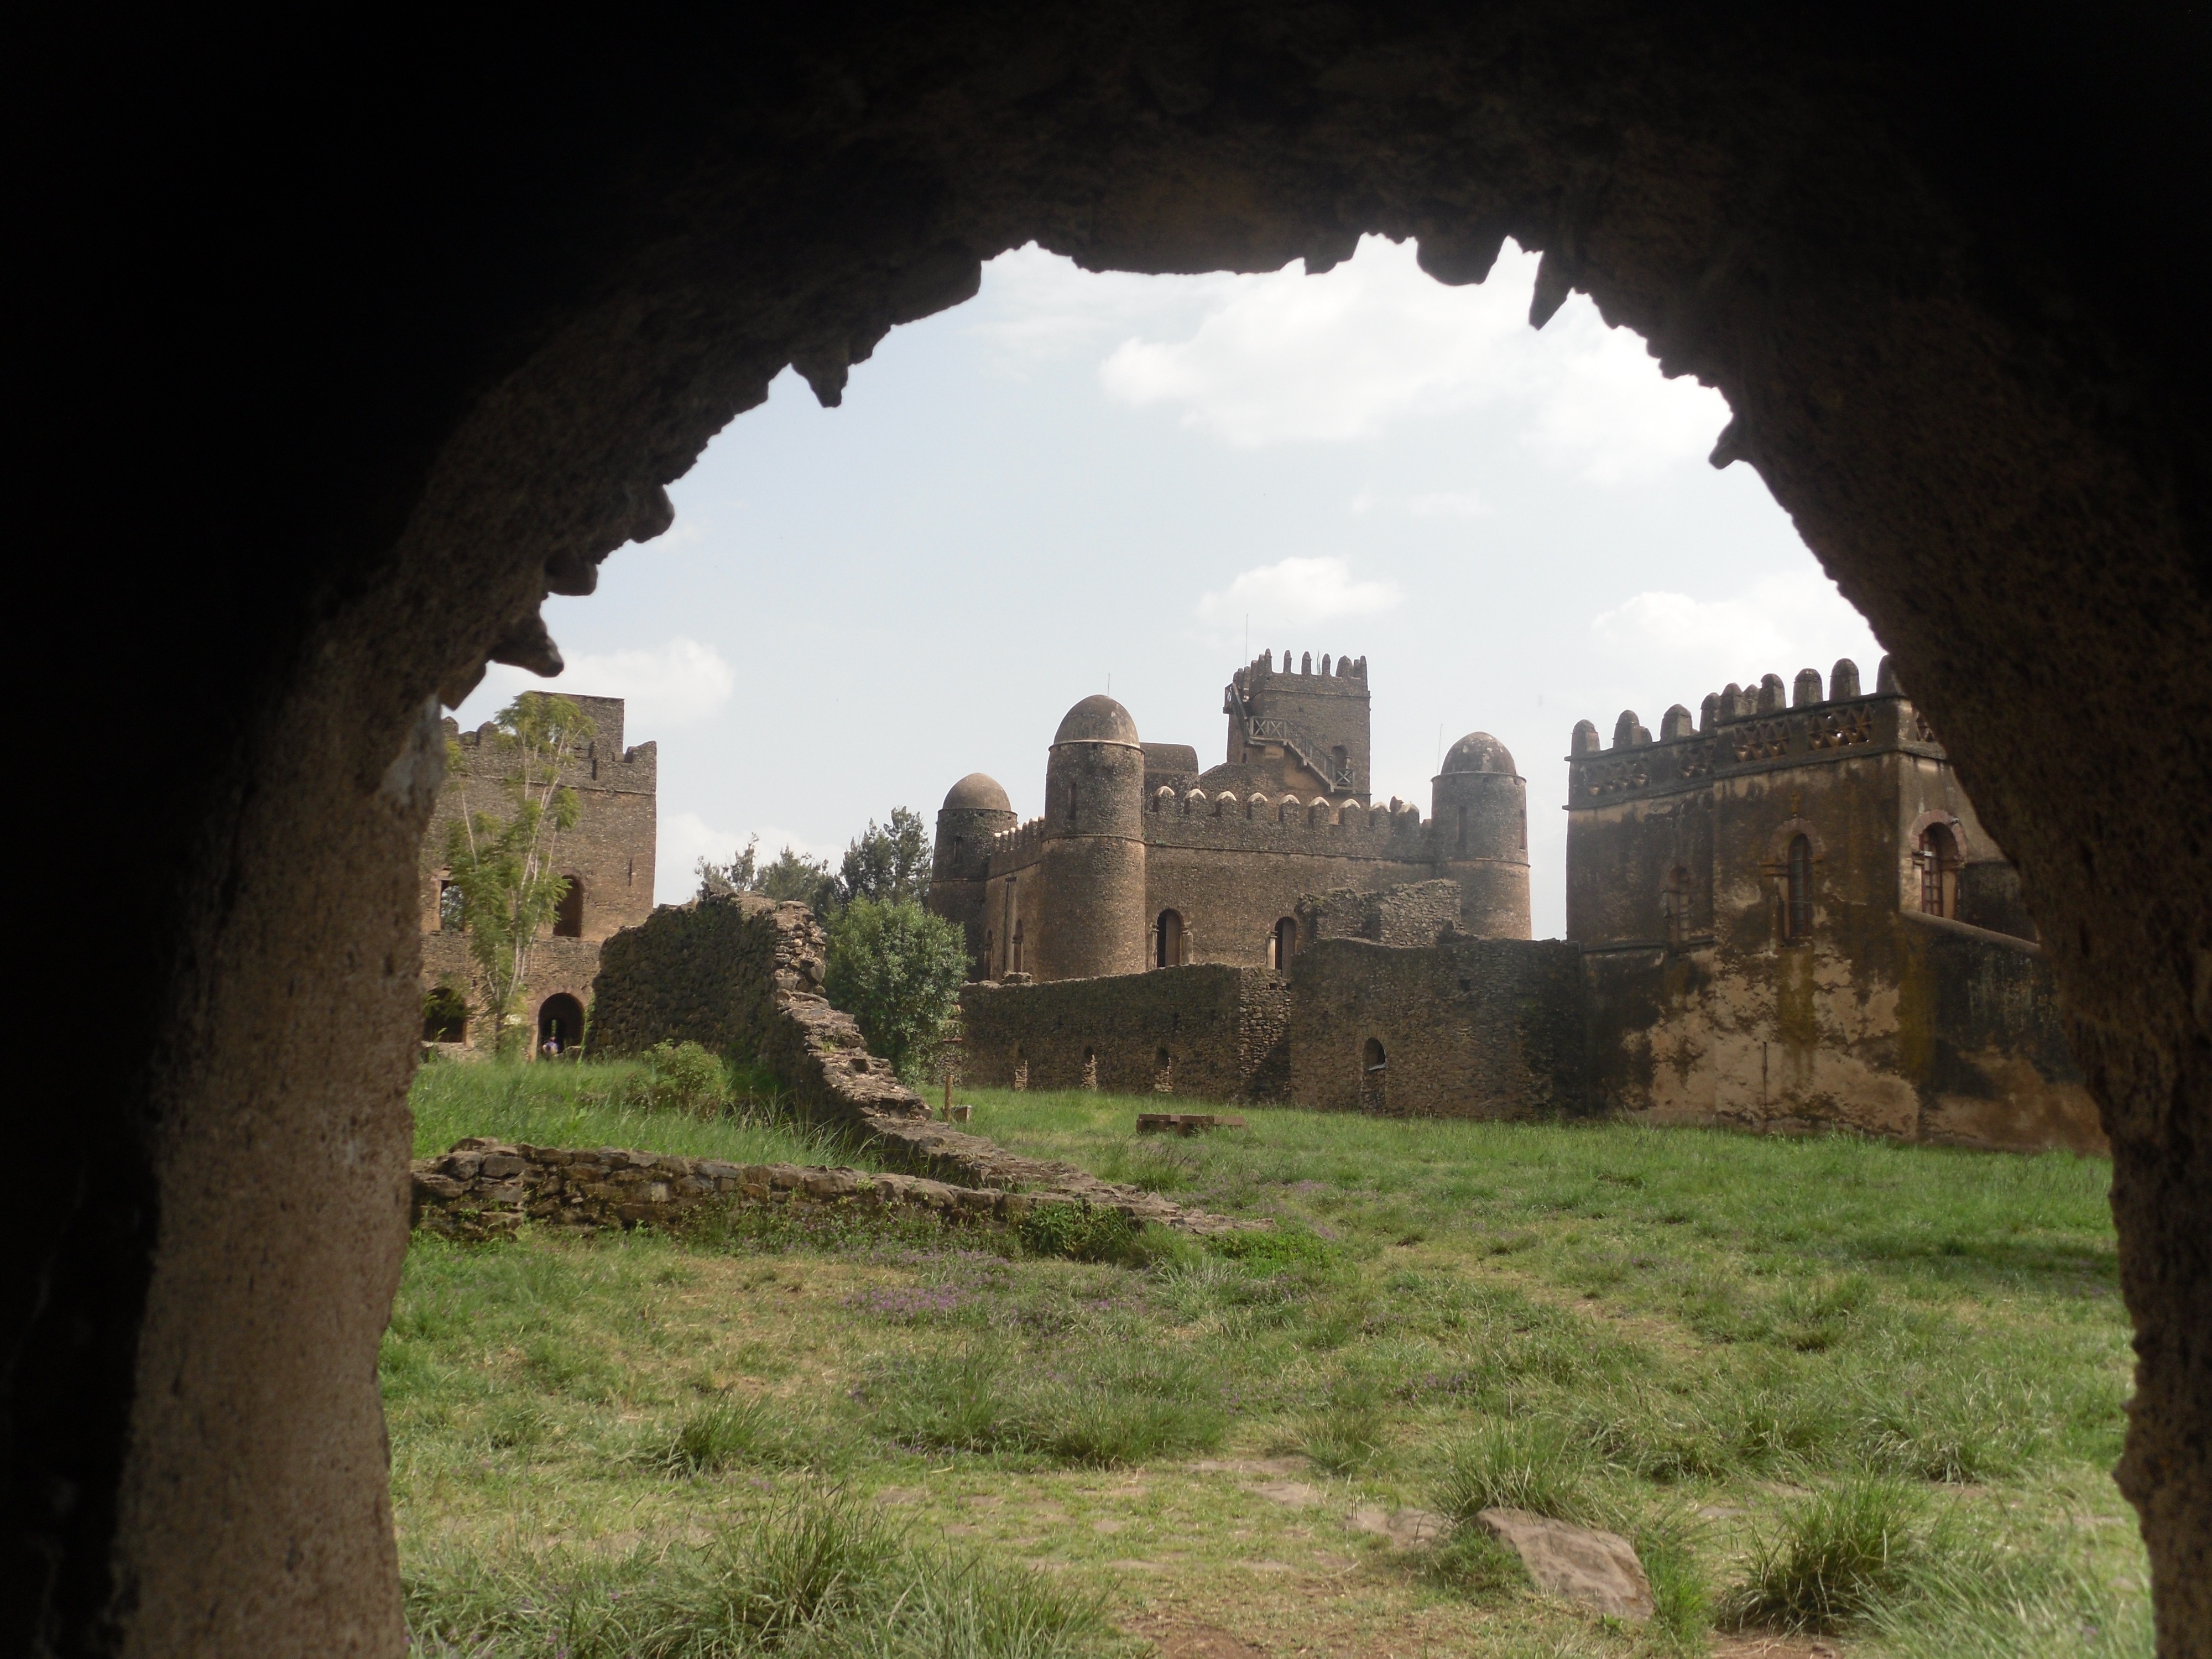
architecture, structure, building, old, monument, formation, arch, castle, ancient, landmark, historic, fortification, place of worship, temple, ruins, monastery, culture, history, abbey, historical, ethiopia, archaeological site, historic site, ancient history, gonder